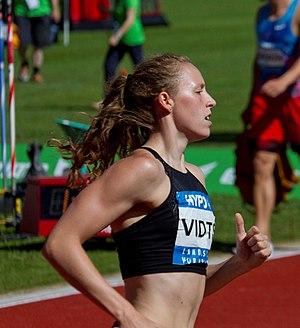
Noor Vidts, née le 30 mai 1996, est une athlète belge, spécialiste des épreuves combinées. Elle est notamment double championne de Belgique du pentathlon en salle.